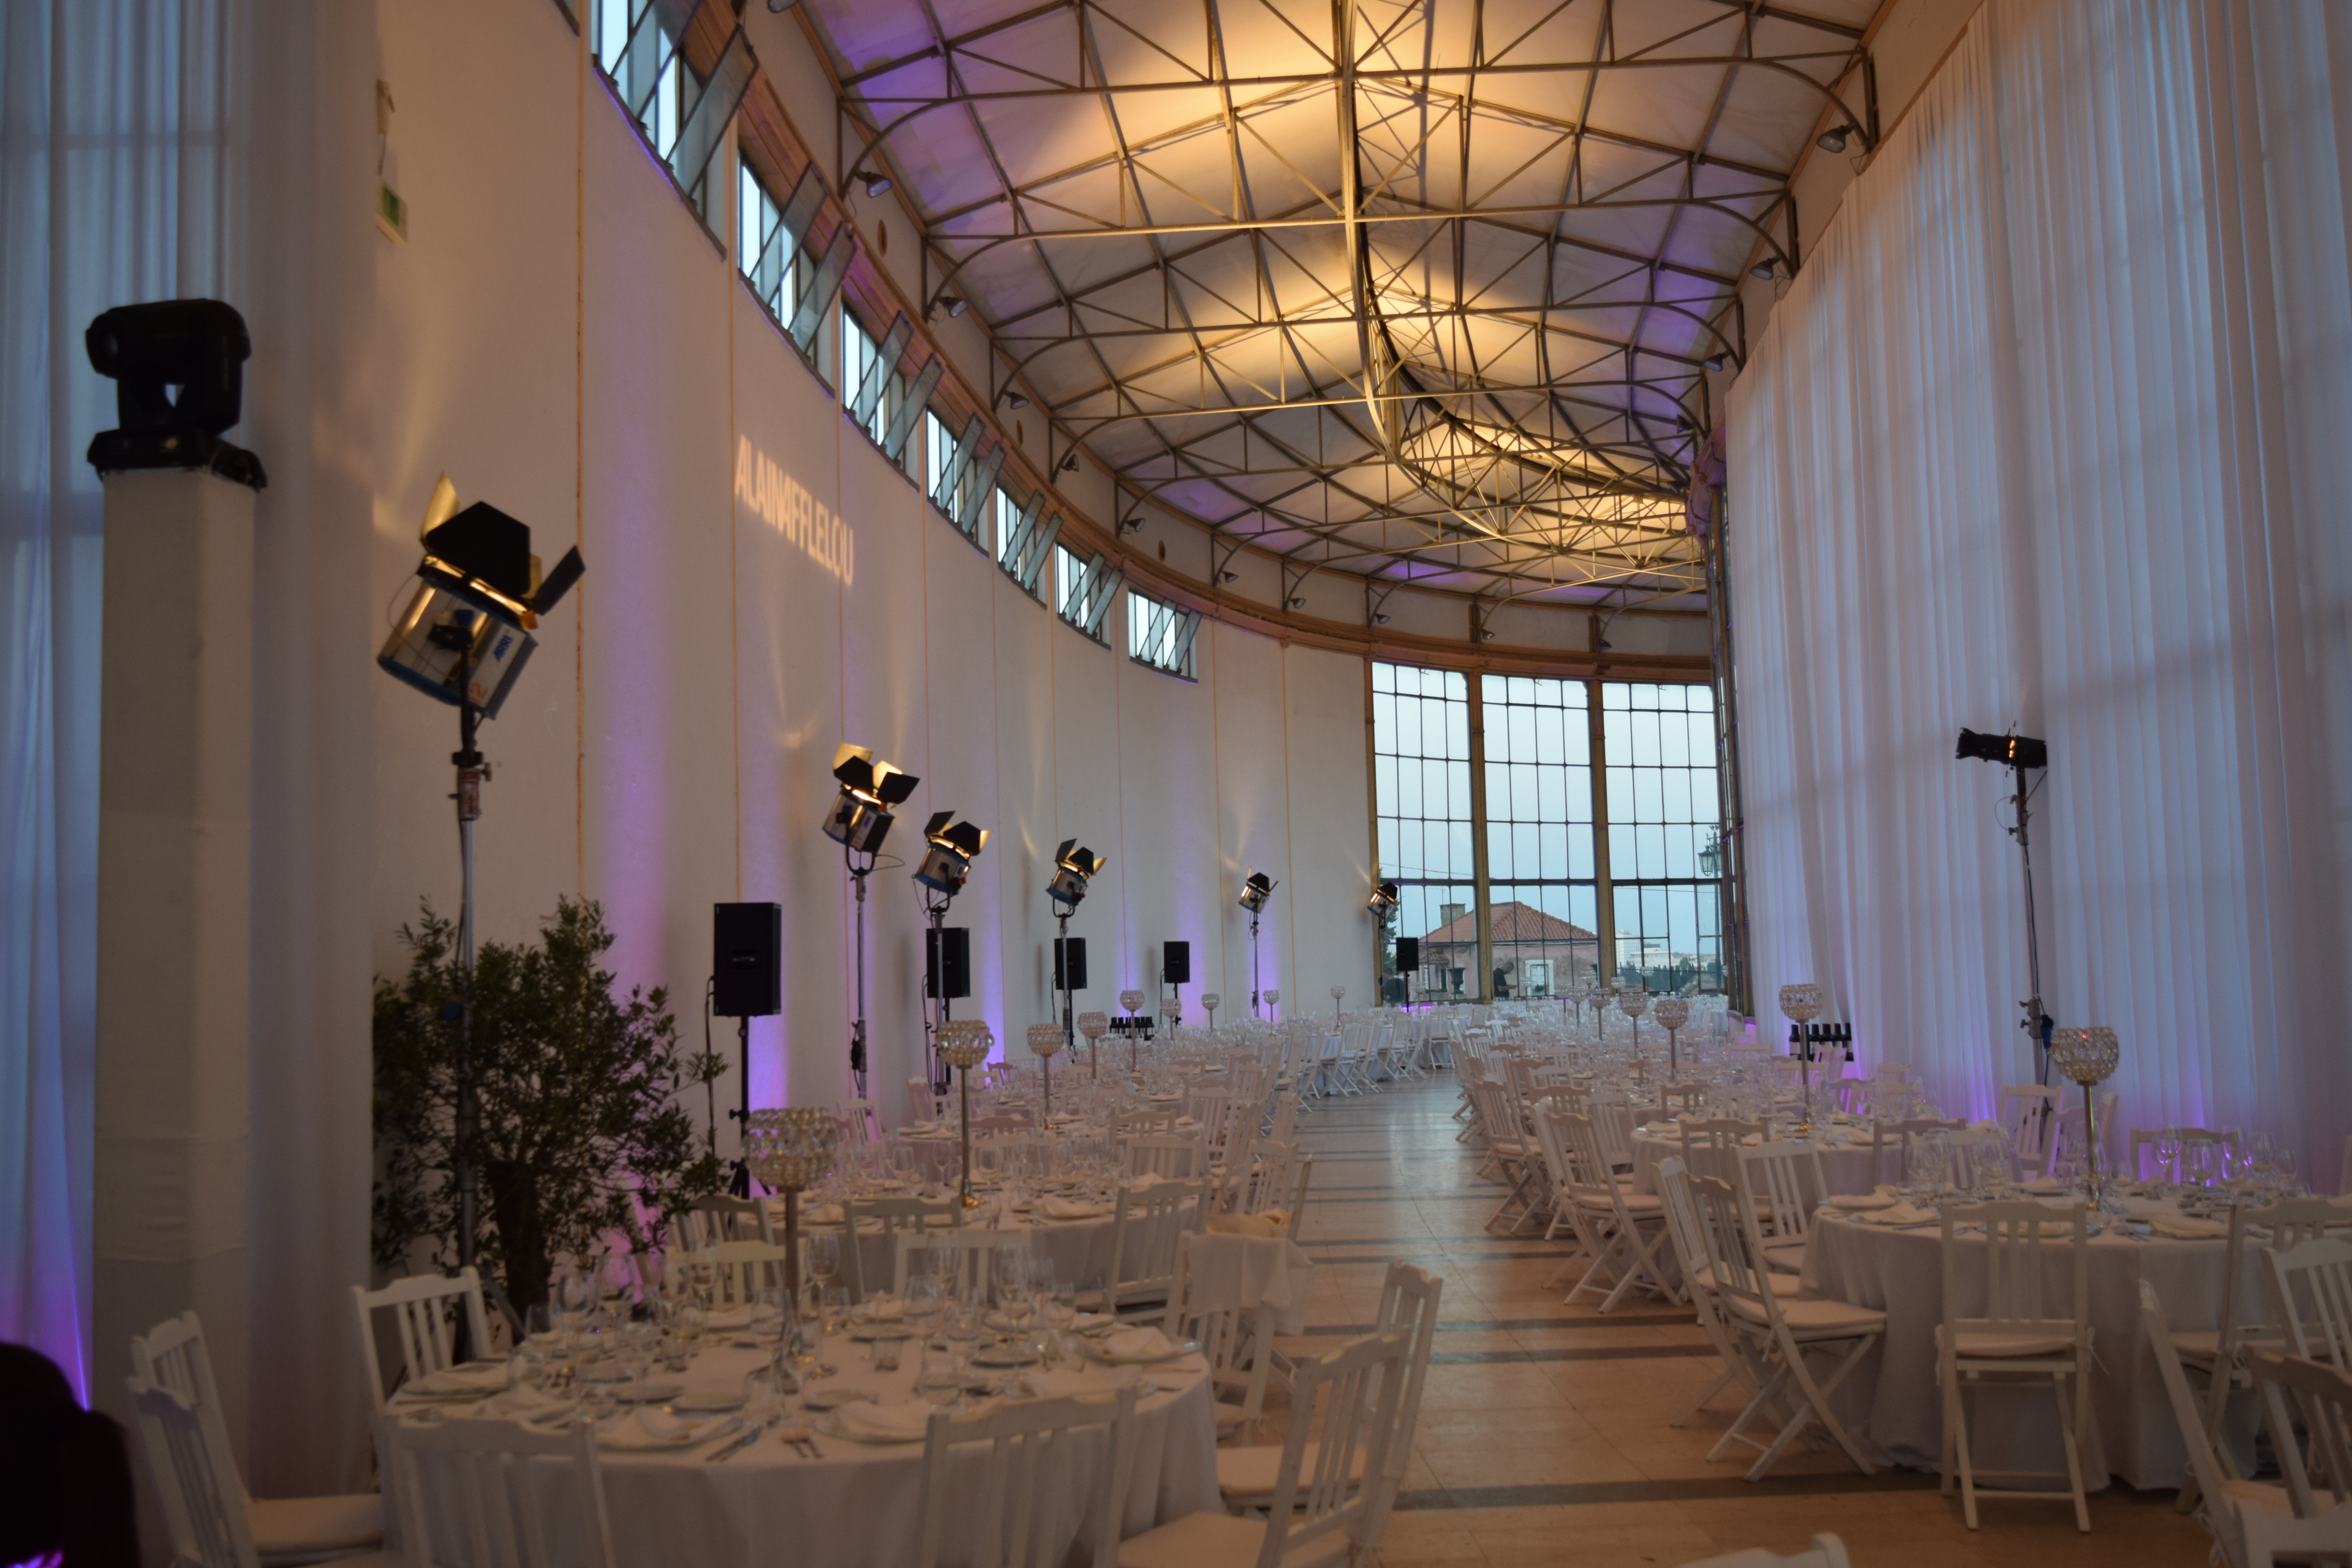
interior design, aisle, events, ceremony, lights, dinner, tables, ballroom, estate, wedding reception, organization of weddings, venu, function hall